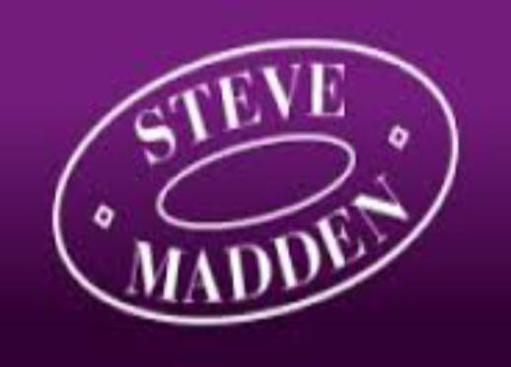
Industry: Clothes